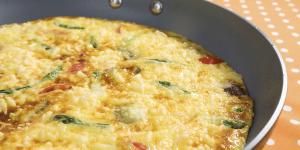
tortilla de verduras sin patatas